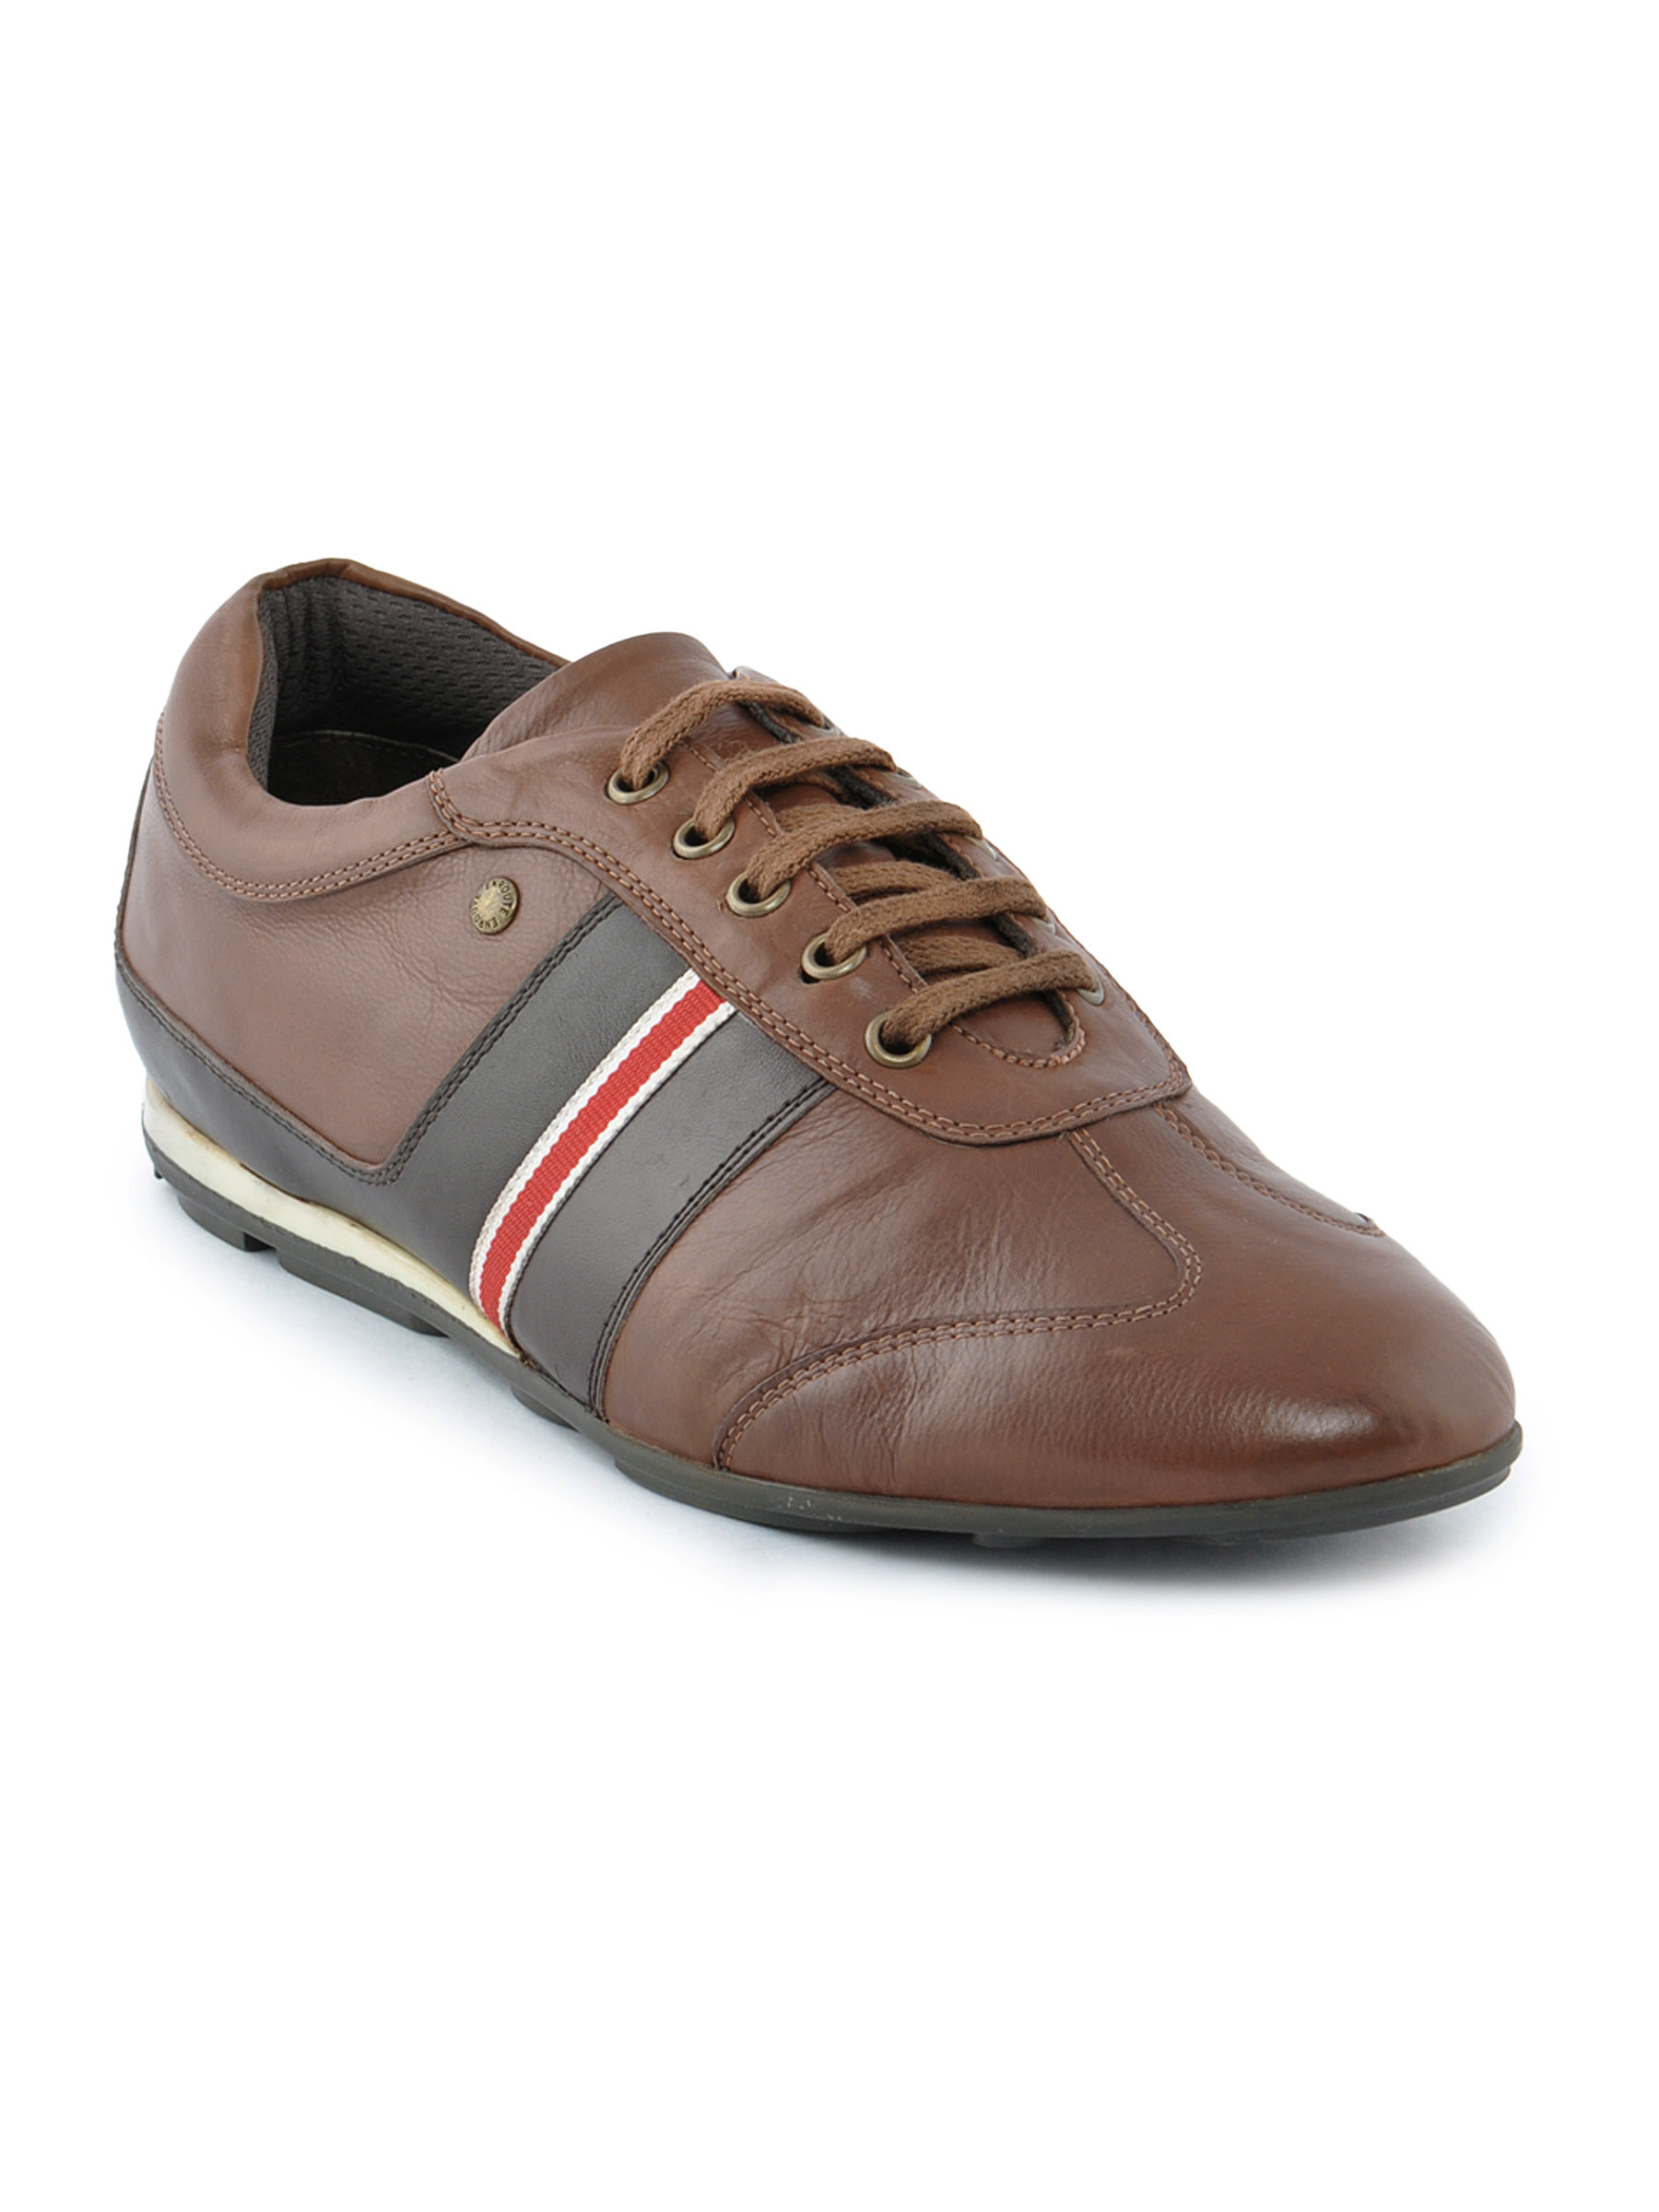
Enroute Men Casual Tan Casual Shoe
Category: Footwear / Shoes / Casual Shoes
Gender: Men
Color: Tan
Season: Fall 2011
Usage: Casual